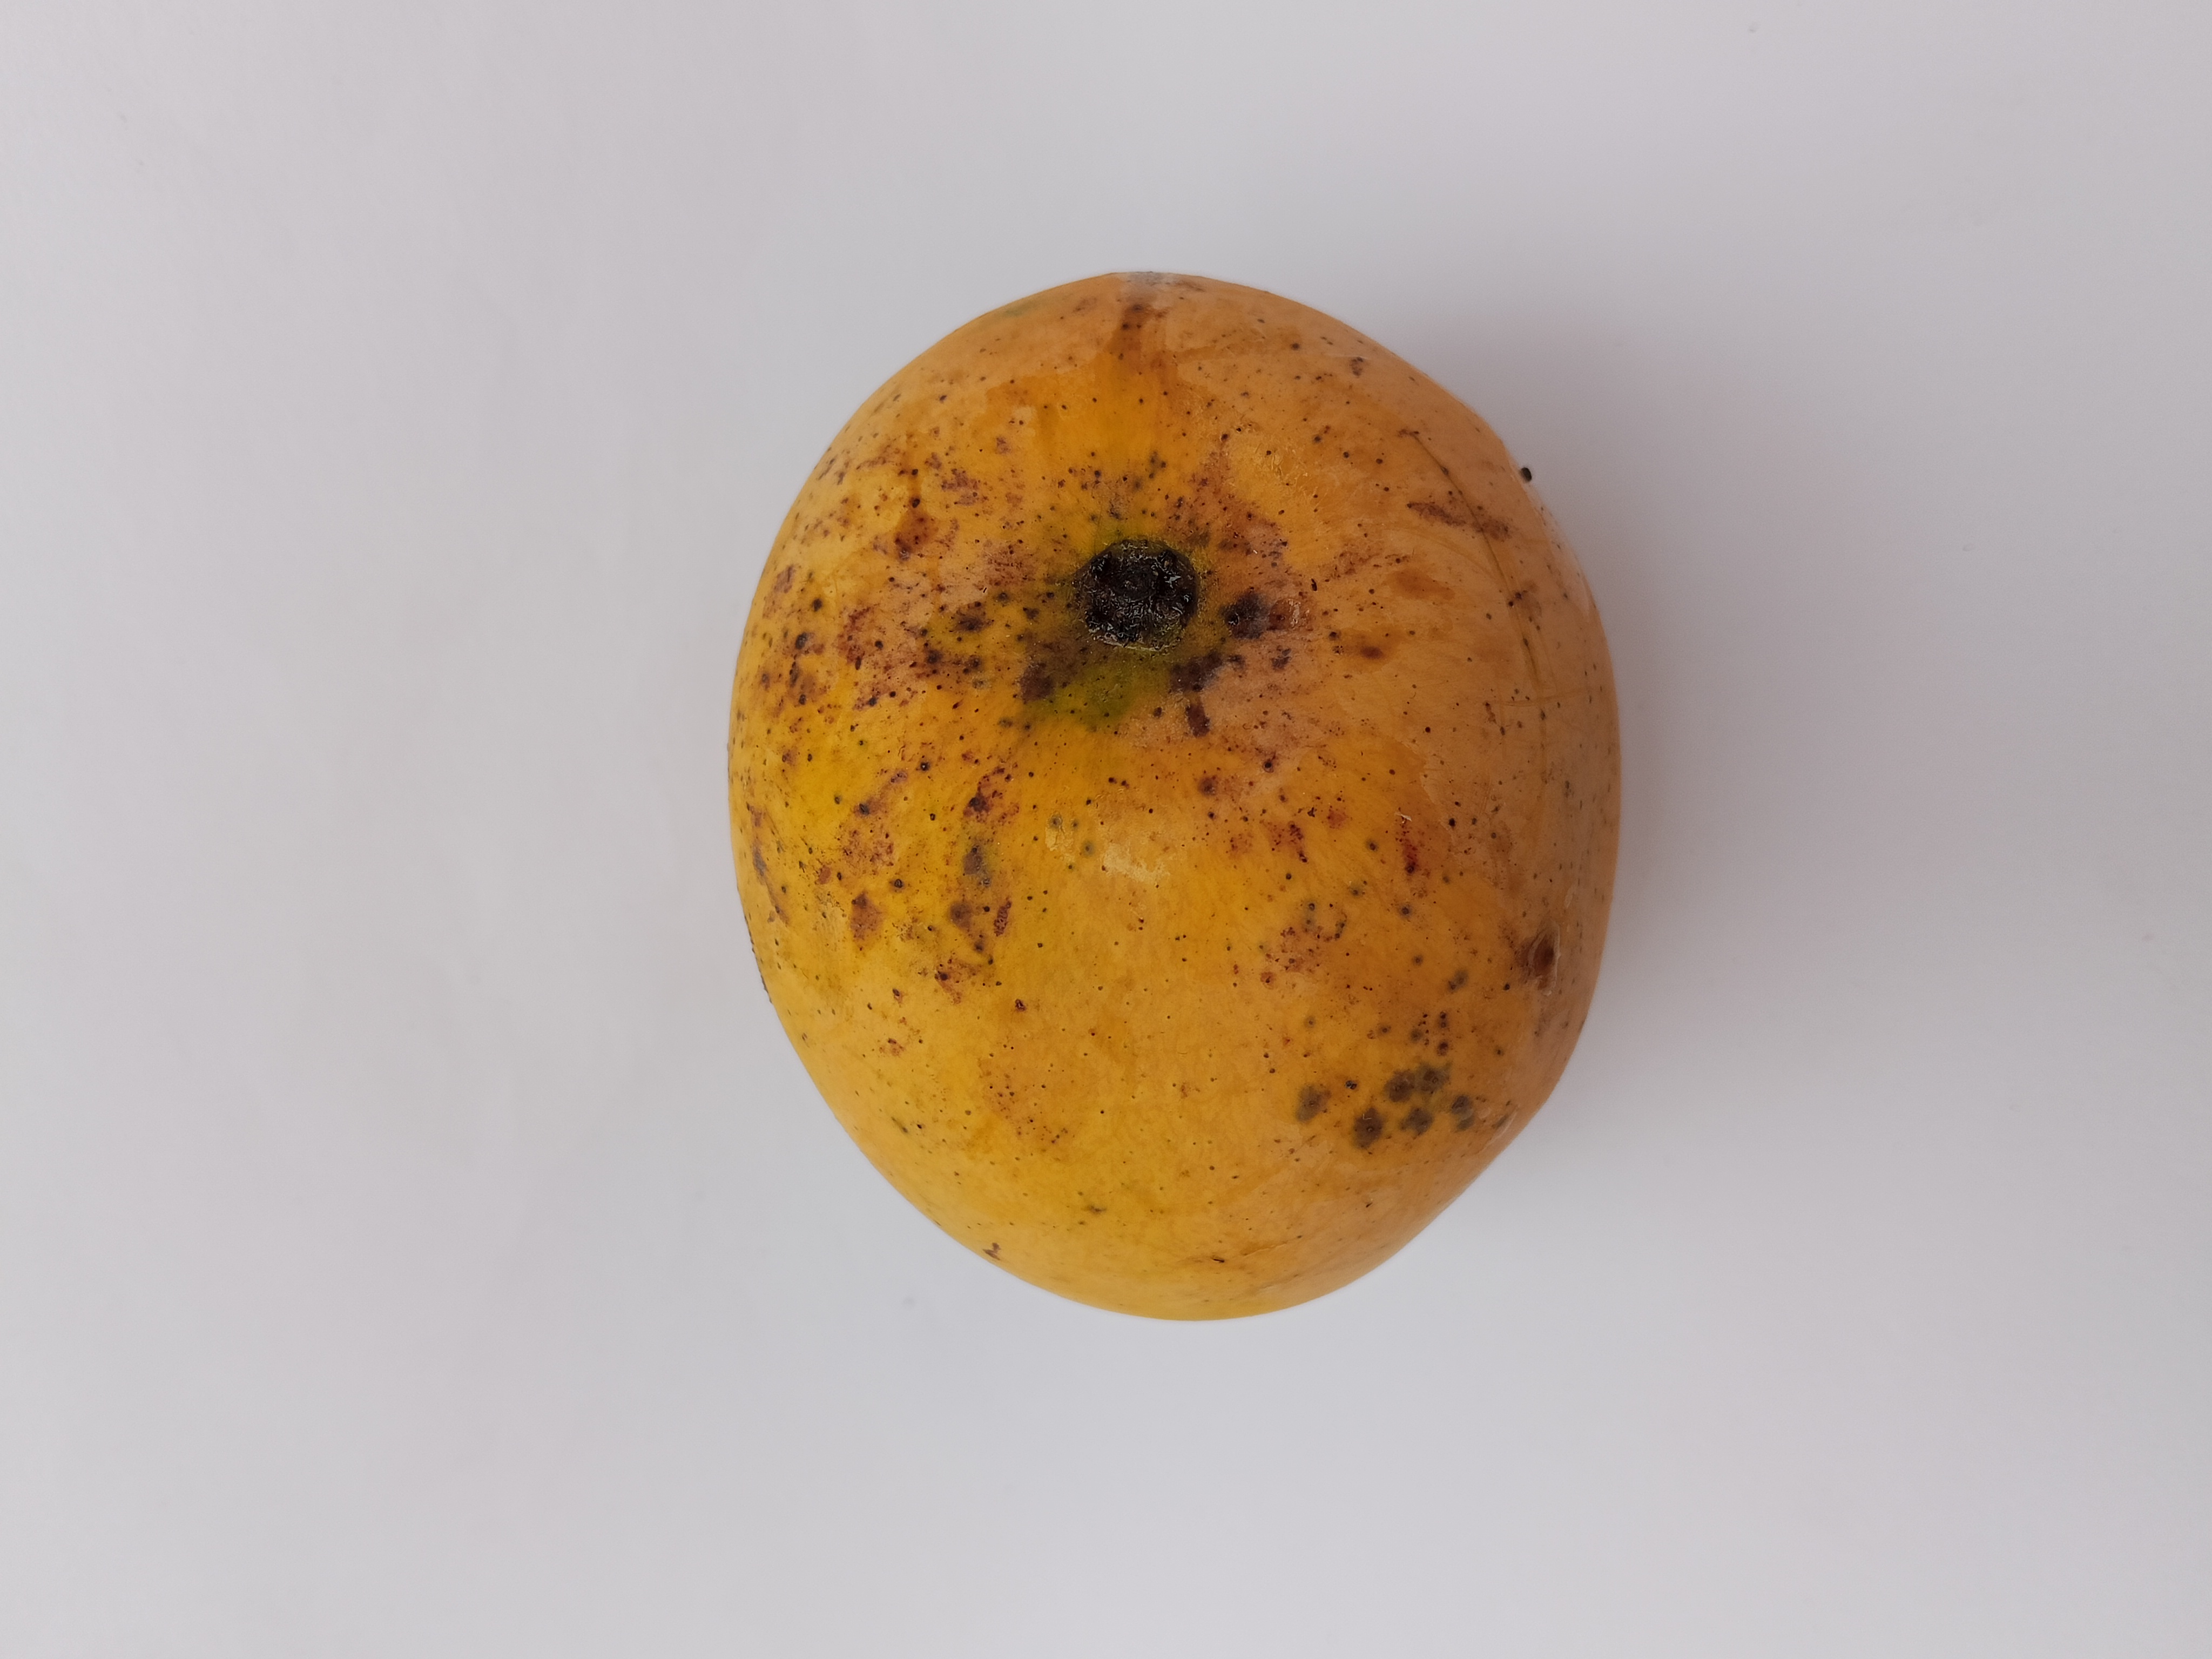
Mango variety: Sundari